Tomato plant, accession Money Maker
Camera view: vertical (180 deg); turntable rotation: 330 degrees
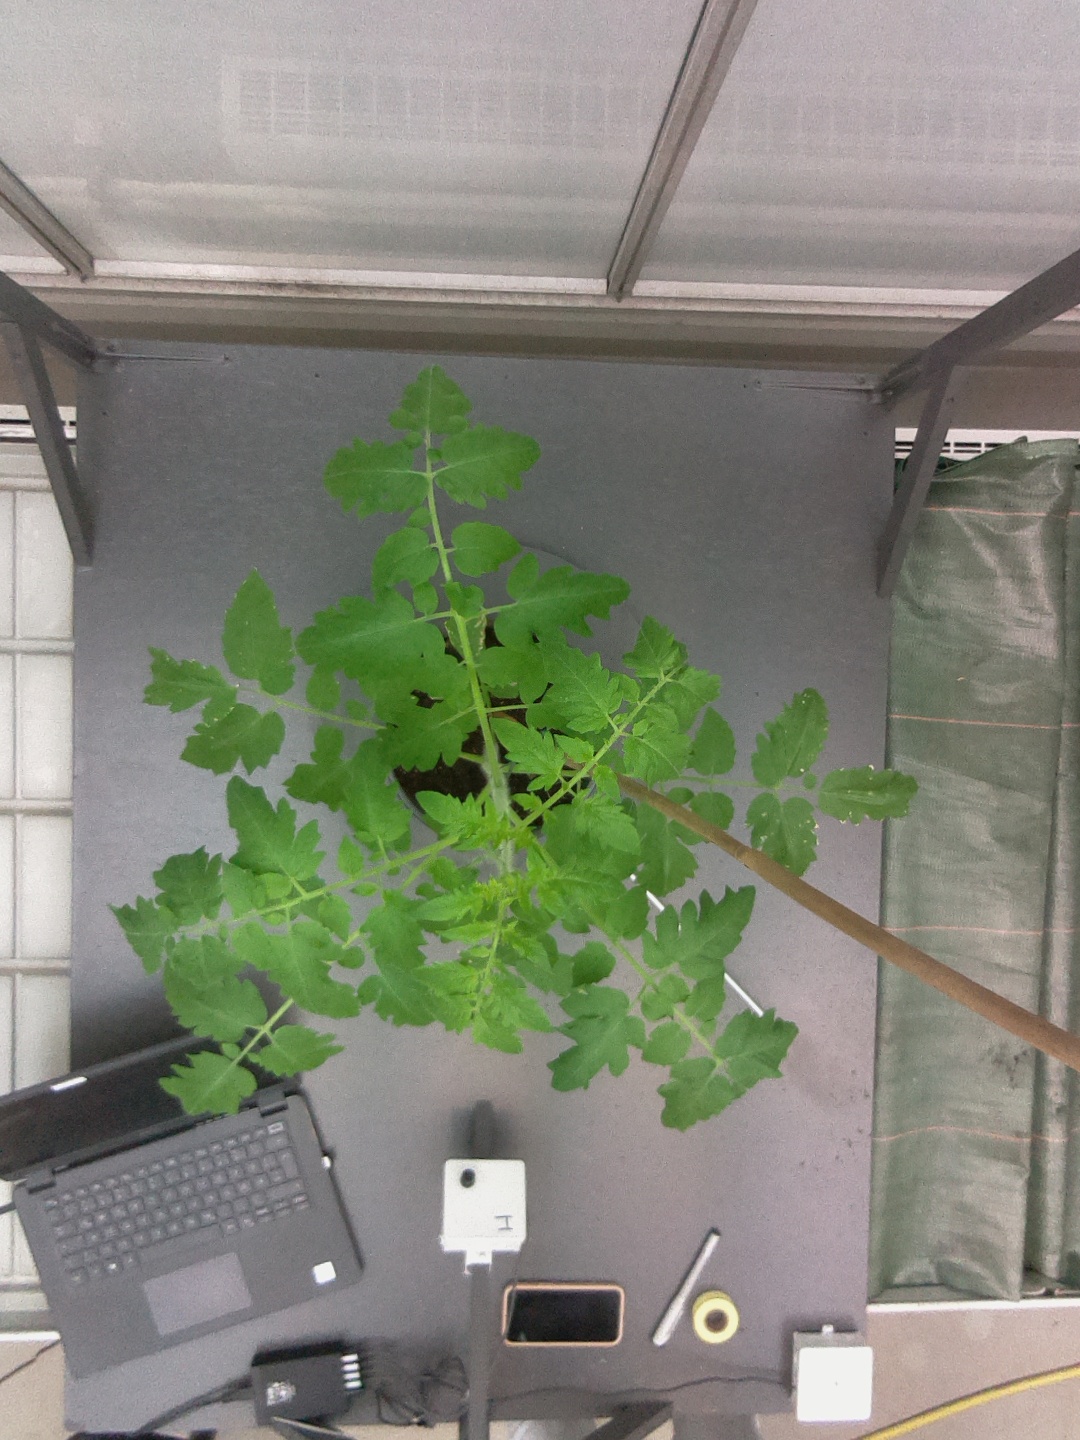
BBCH growth stage 51: First inflorence visible, visible closed flower bud